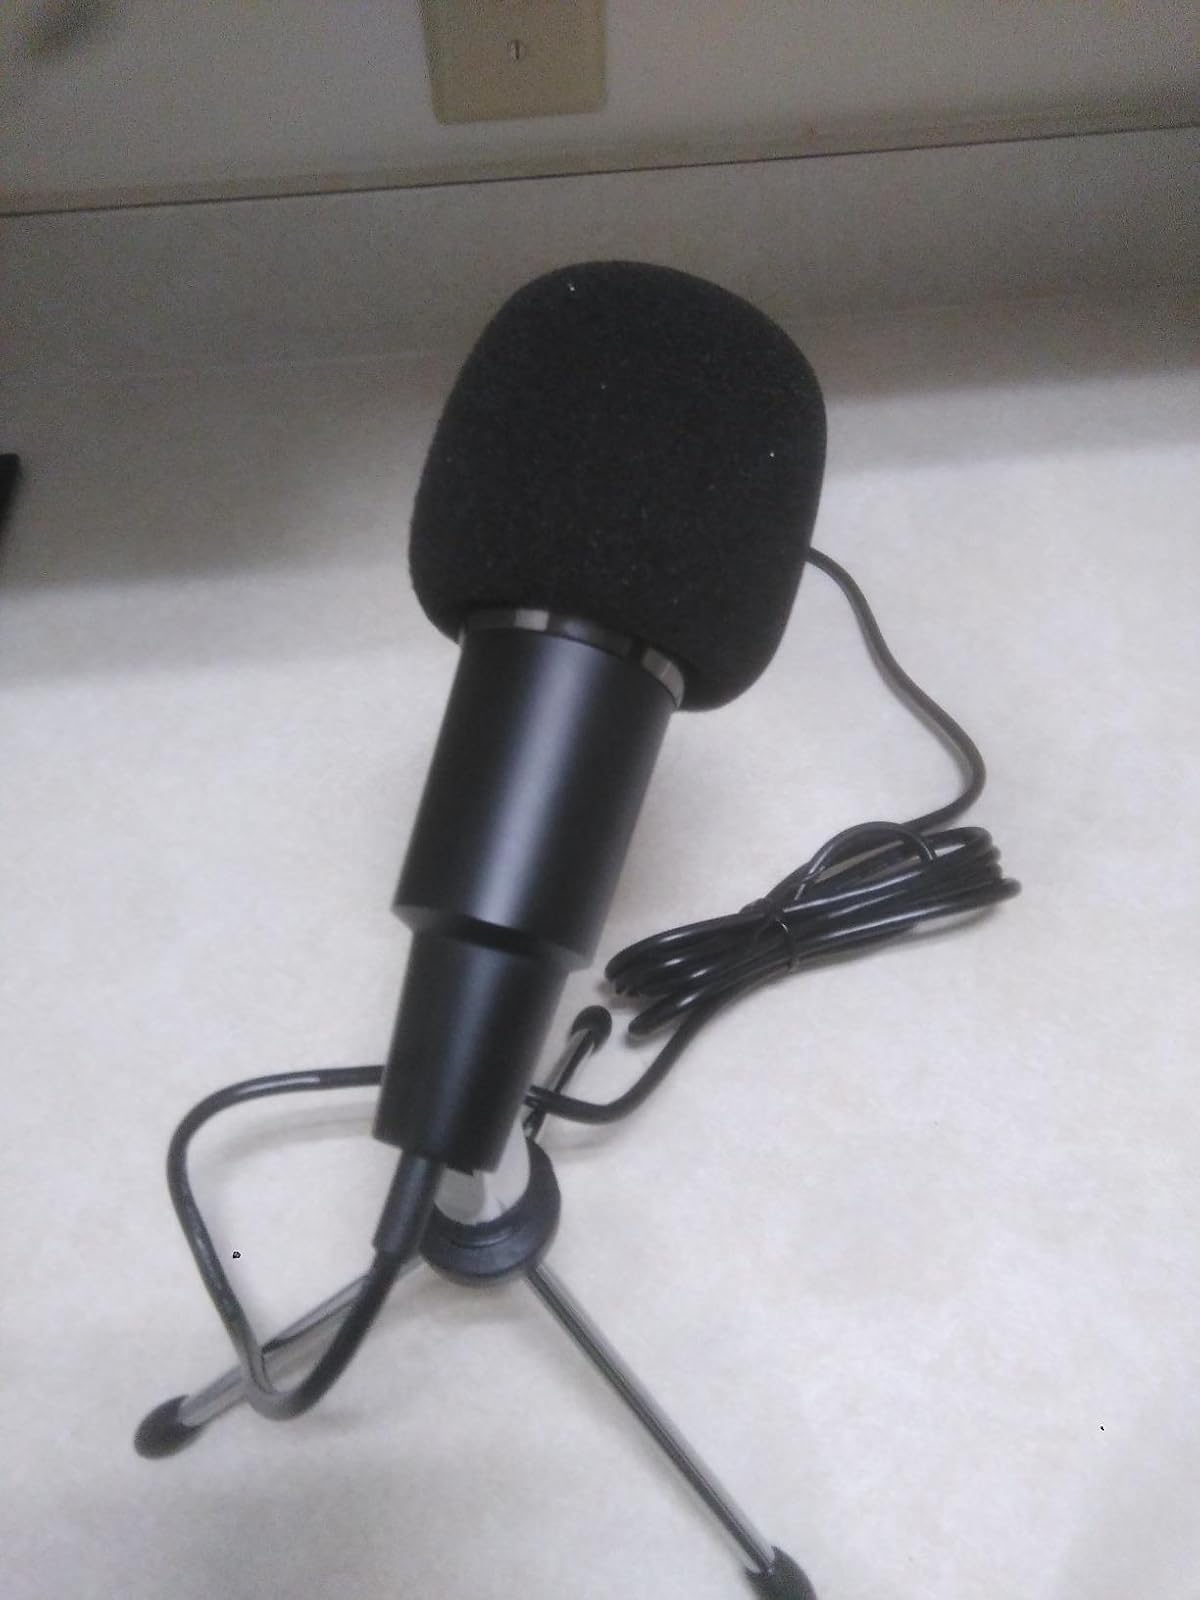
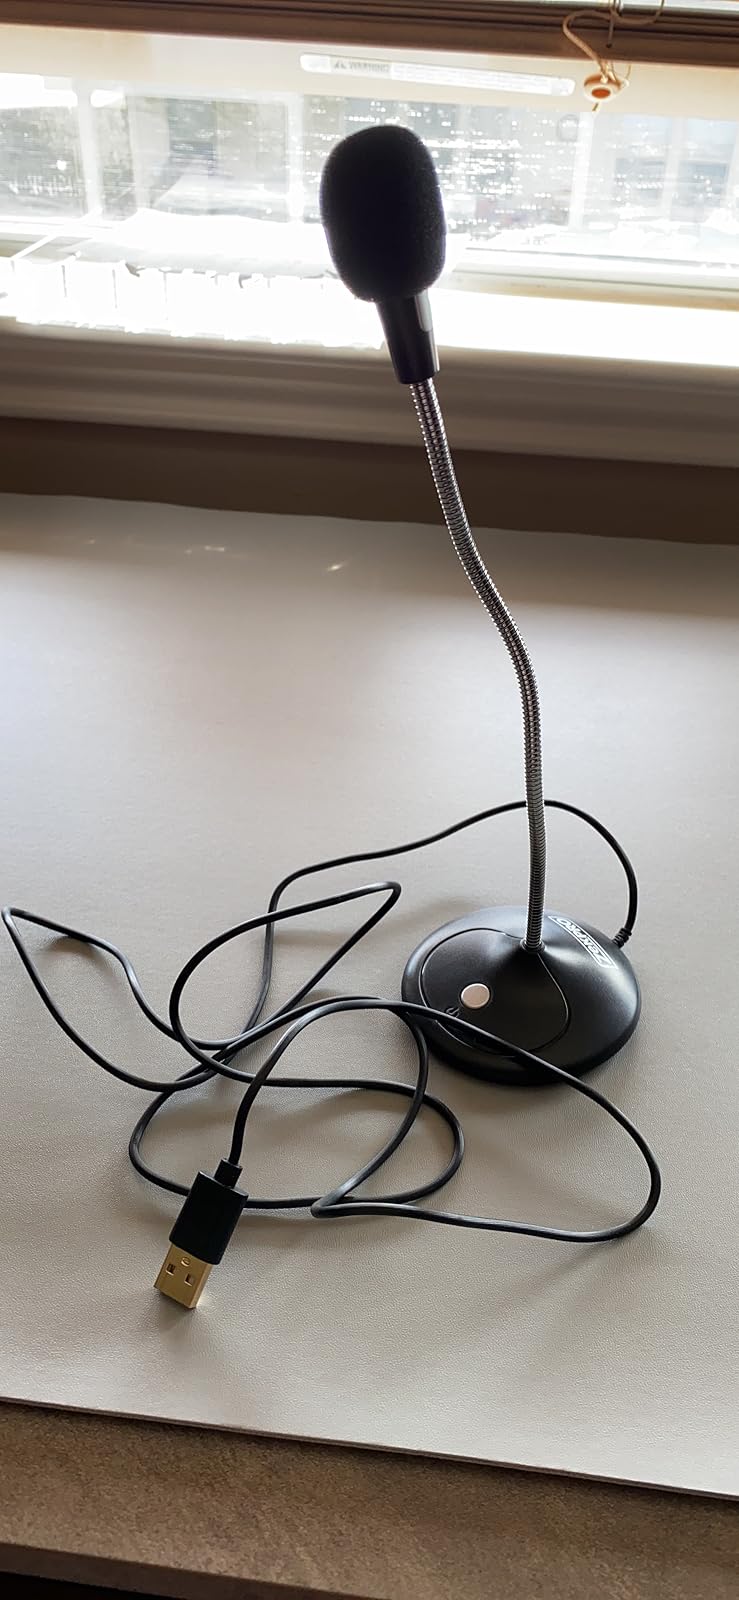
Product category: microphone
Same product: no